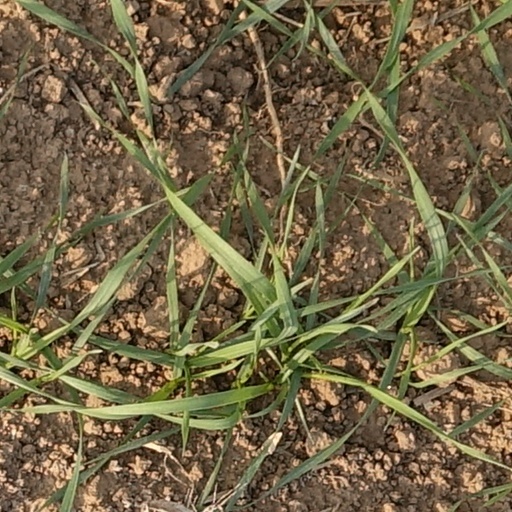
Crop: wheat